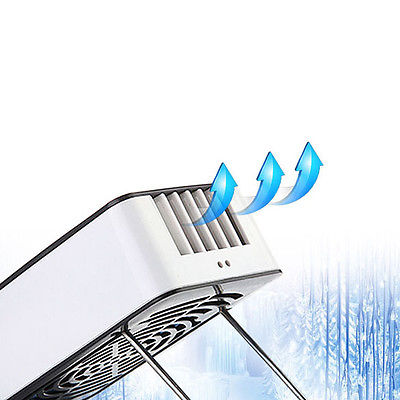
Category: fan